John Welsh (actor)

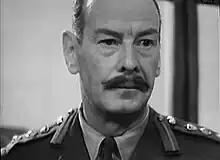

Welsh was born in Wexford. After an early stage career in Dublin, he moved into British film and television in the 1950s. His roles included James Forsyte in the 1967 BBC dramatisation of John Galsworthy's "The Forsyte Saga" and Sir Pitt Crawley in Thackeray's Vanity Fair, as well as the waiter, Merriman in "The Duchess of Duke Street", Sgt. Cuff in "The Moonstone" and a brief scene as the barber in "Brideshead Revisited". He also appeared in "Hancock's Half Hour", "The Brothers", "Prince Regent", "To Serve Them All My Days", 'The Frighteners' ('Bed and Breakfast' episode, 1972), and "The Citadel", and played the assistant chief constable in the early series of "Softly, Softly". Welsh also appeared in a number of different roles in "Danger Man" that included British diplomats and butlers. He died in London.